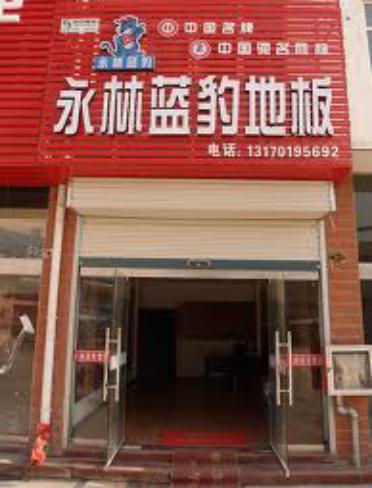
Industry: Necessities